Landing at Scarlet Beach

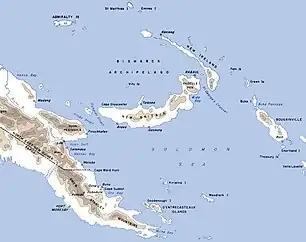
Map of Papua and New Guinea. The Huon Peninsula juts out pointing towards New Britain

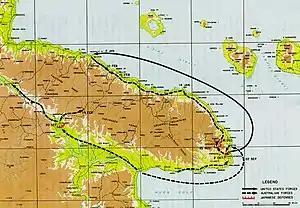
Map depicting the movement of military forces around the Huon Peninsula

At the Pacific Military Conference in Washington, D.C., in March 1943, the Joint Chiefs of Staff approved plans by General Douglas MacArthur, the Supreme Commander, South West Pacific Area (SWPA), for an advance on the Japanese base at Rabaul. On 13 June 1943, MacArthur's General Headquarters (GHQ) in Brisbane instructed General Sir Thomas Blamey's New Guinea Force to